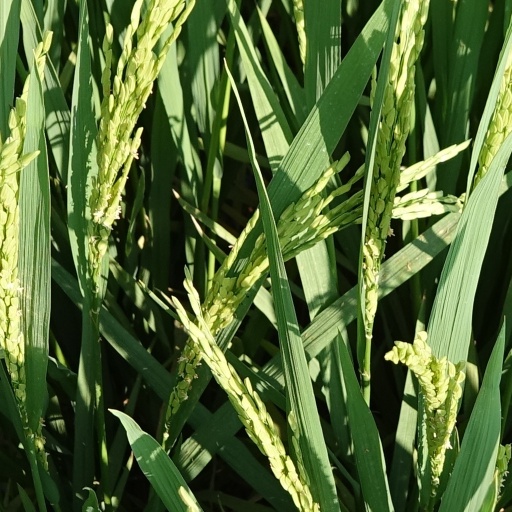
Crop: rice